RML 64-pounder 71 cwt gun

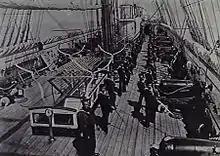

This nature of gun was initially issued for Sea Service (SS), but by 1886 were obsolete in that role and were being returned to store for re-issue for Land Service (LS). In Naval service they were deployed on many smaller British cruising warships around the world.